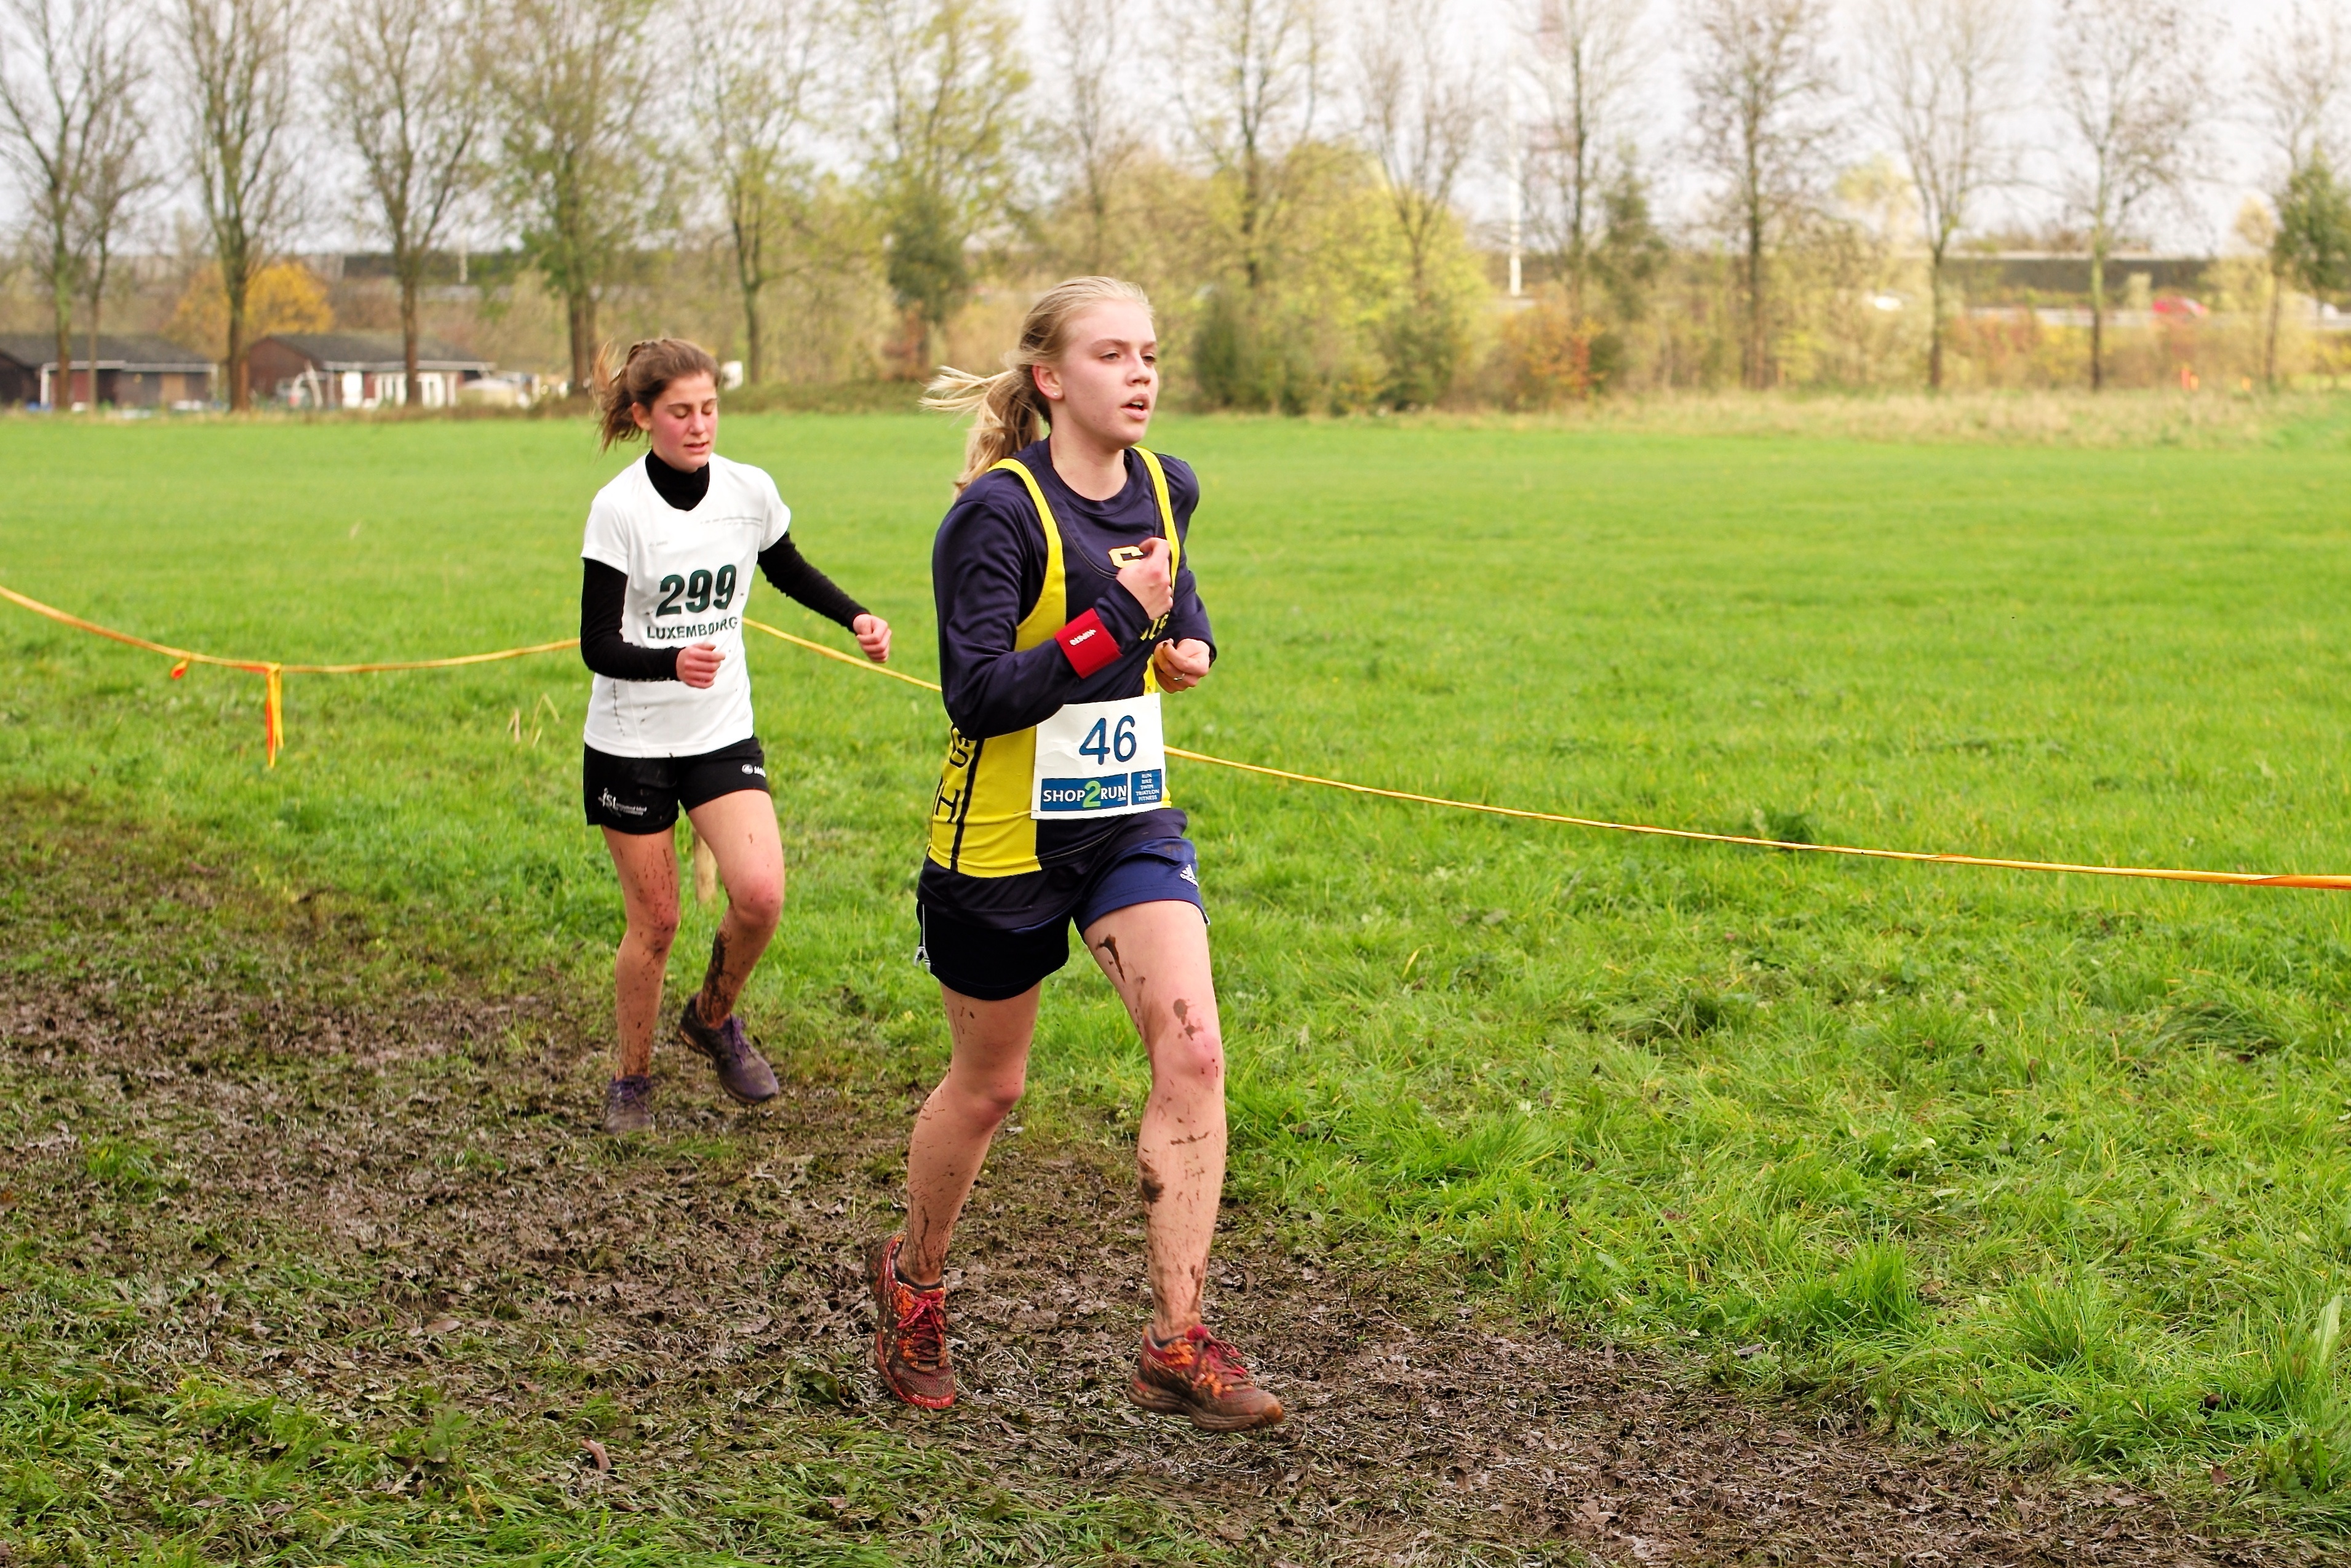
person, running, recreation, race, sports, endurance, athletics, physical exercise, outdoor recreation, human action, endurance sports, ultramarathon, duathlon, cross country running, cross country cycling